Strait of Gibraltar

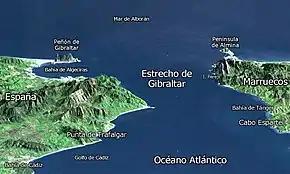
3-D rendering, looking eastwards towards the Mediterranean

Evidence of the first human habitation of the area by Neanderthals dates back to 125,000 years ago. It is believed that the Rock of Gibraltar may have been one of the last outposts of Neanderthal habitation in the world, with evidence of their presence there dating to as recently as 24,000 years ago. Archaeological evidence of "Homo sapiens" habitation of the area dates back years.